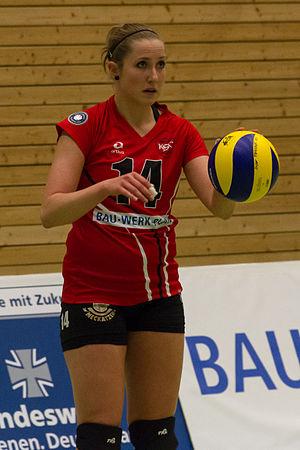
Leona Neumannová est une joueuse volley-ball tchèque, née le 14 août 1987 à Rokytnice nad Jizerou. Elle mesure 1,79 m et joue au poste de réceptionneuse-attaquante.